Kiritsugu Emiya

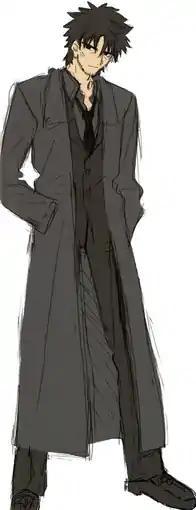
Kiritsugu Emiya in "Fate/Zero" by Takashi Takeuchi

is a fictional character first introduced in the "Fate/stay night" visual novel by Type-Moon and further explored later in the light novel prequel "Fate/Zero" by Gen Urobuchi. Kiritsugu is introduced as the recently deceased adoptive father of a teenager named Shirou Emiya whom he met after he saved him from a fire. Before he died, Kiritsugu taught the child basic magecraft and divulged his dreams of becoming a hero. While Shirou and the player know more about Kiritsugu in the story, the light novel reveals him to be a fighter from the Fourth Holy Grail War, a conflict between mages from "Fate/Zero". Kiritsugu participates in the Fourth Holy Grail War a decade before "Fate/stay night", supporting his spouse Irisviel von Einzbern and his Servant Saber. Kiritsugu has also appeared in multiple spin-offs based on the "Fate" franchise.